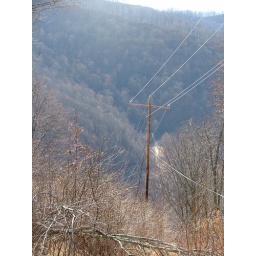
Lines on the west side of cross mountain with a dirt road in the background